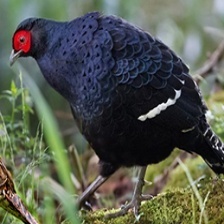
Species: MIKADO  PHEASANT
Scientific name: SYRMATICUS MIKADO